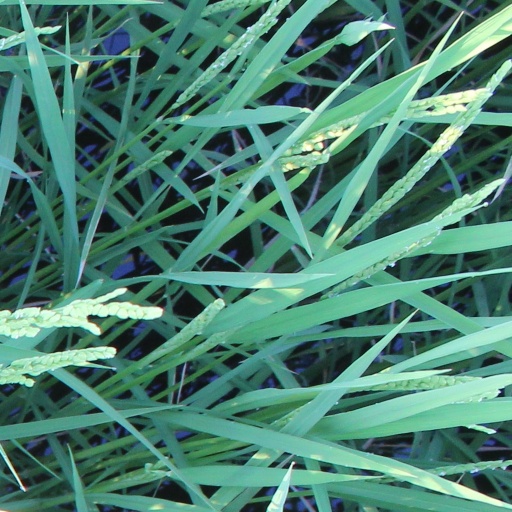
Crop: rice